Klondike Kate (film)

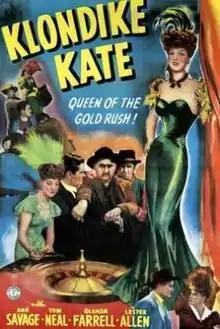
Theatrical release poster

Klondike Kate is a 1943 American Western film directed by William Castle and starring Ann Savage and Tom Neal. Set in Alaska during the Klondike Gold Rush of the 1890s, it is loosely based on the story of a real figure known as Klondike Kate. She personally selected Savage, a contract starlet at Columbia Pictures, to play her. It was the first time Savage appeared in a lead role.